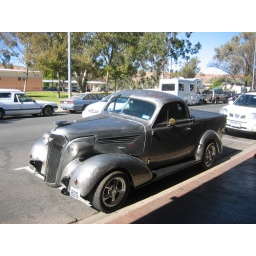
A nice vintage car parked on the street near Todd Mall. Don't know what type/model/year car this is...